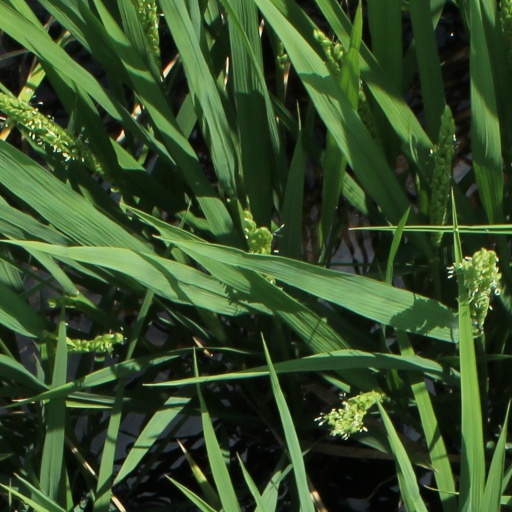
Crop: rice